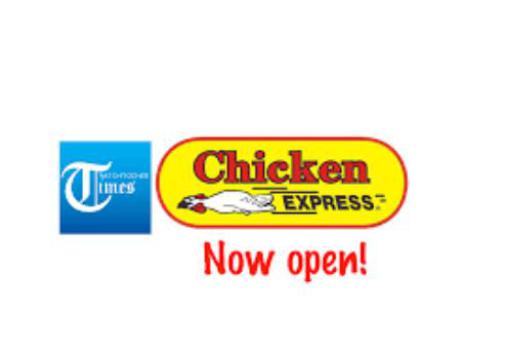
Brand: chicken express
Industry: Food